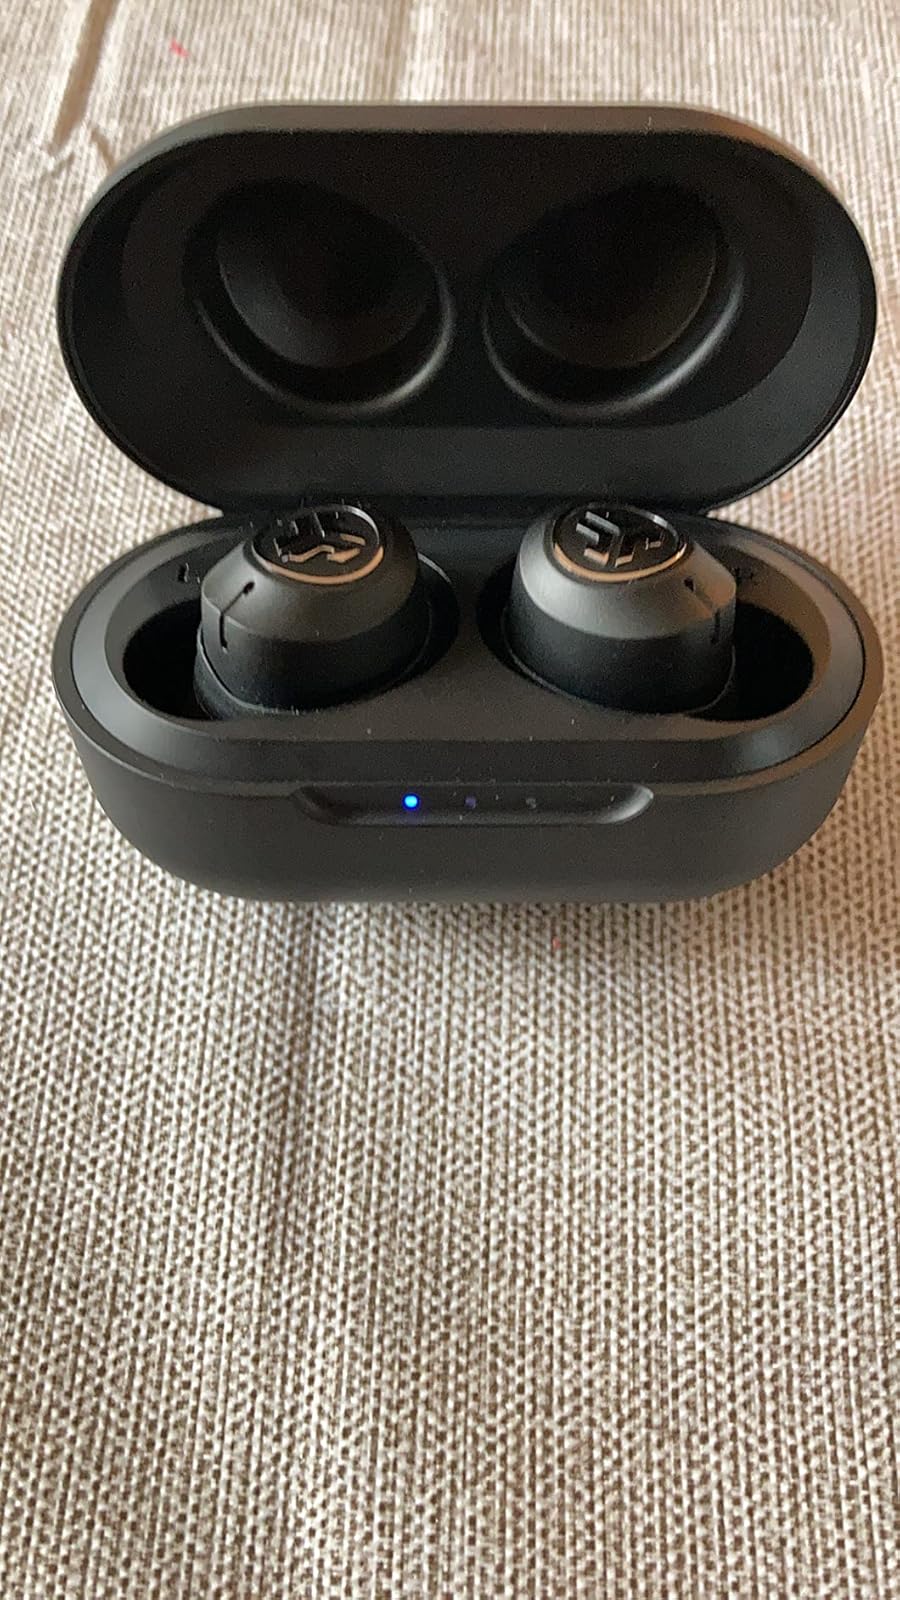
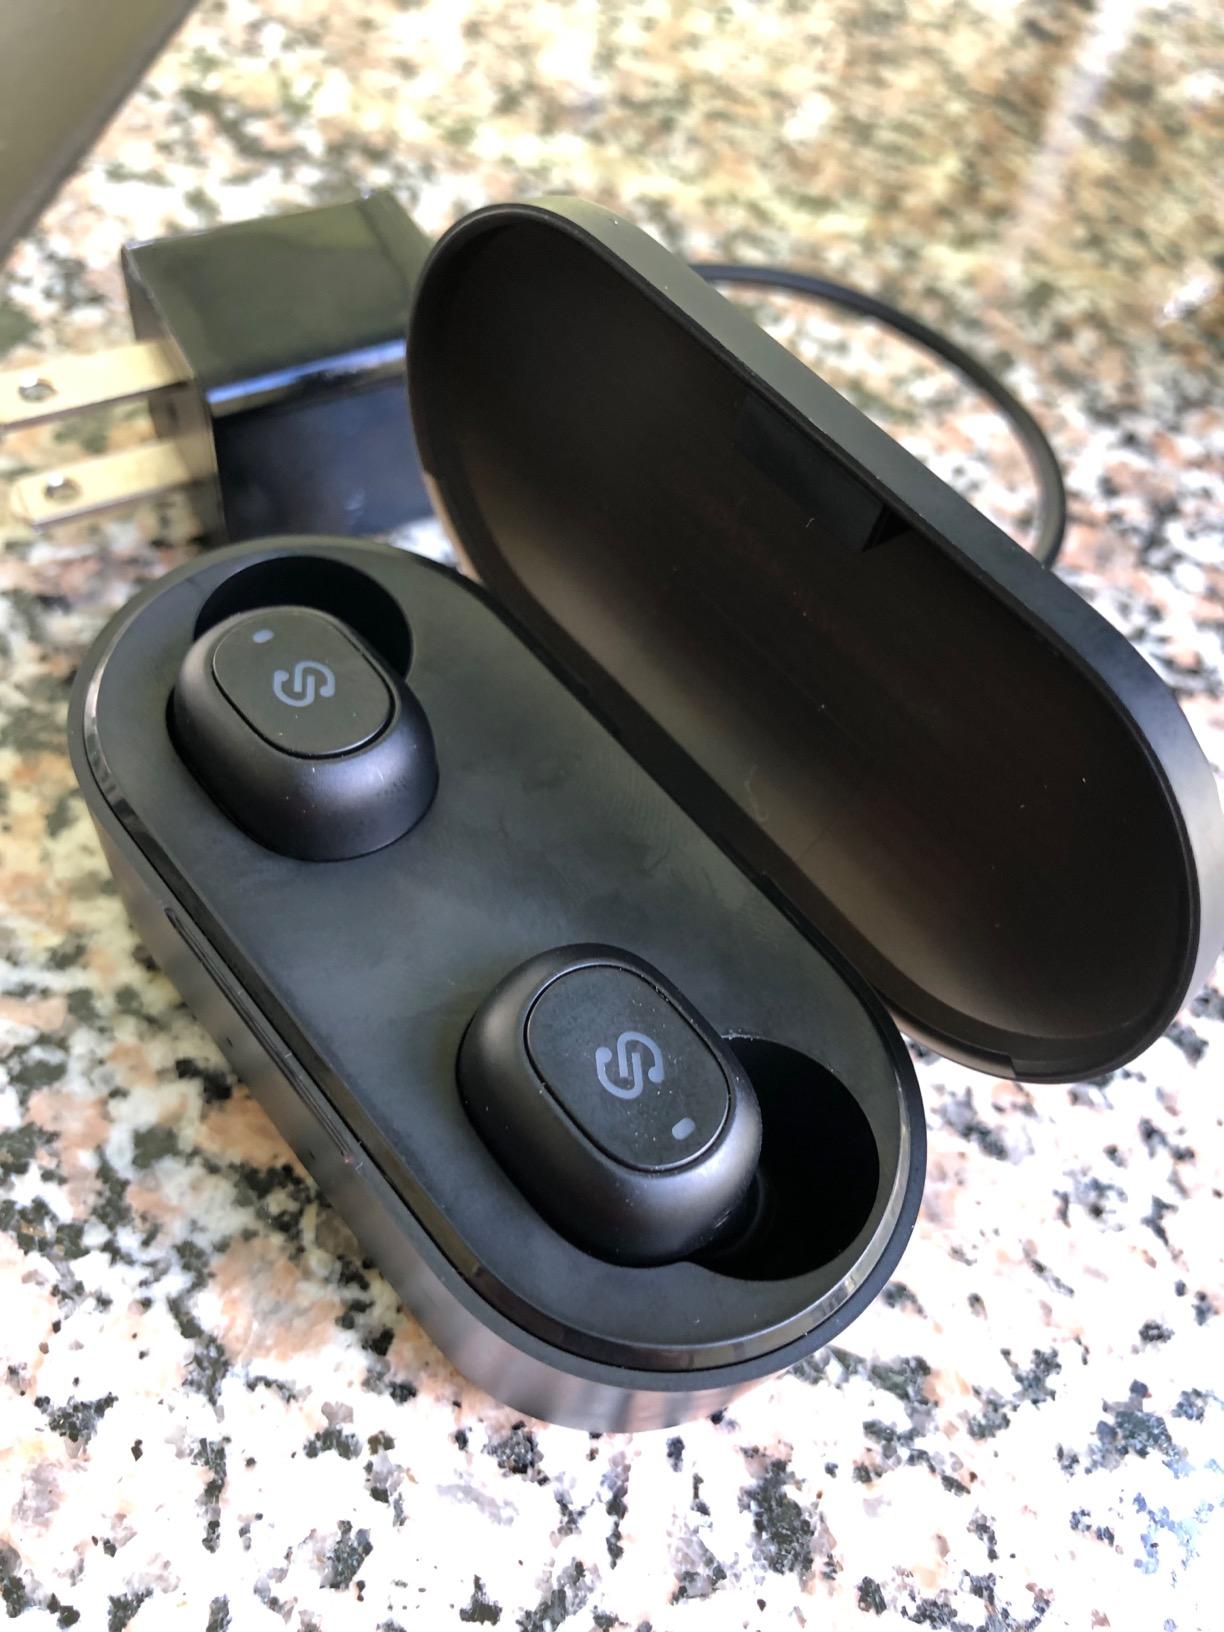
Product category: earbuds
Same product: no